Question: Please indicate a possible affordance area of fork that can be used for holding
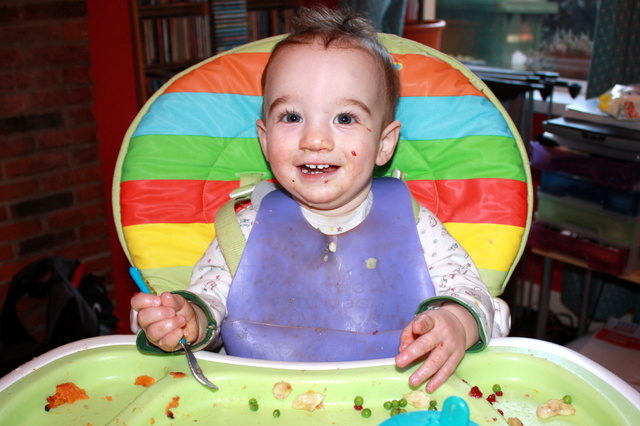
Answer: [123.5, 260.5, 223.5, 404.5]